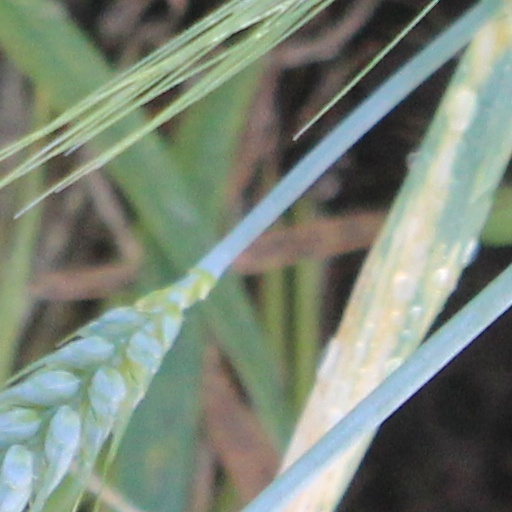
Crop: wheat